Der Graf von Luxemburg

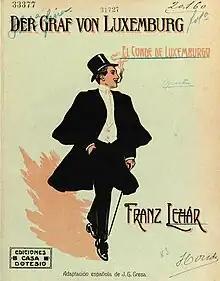
Cover of the vocal score for the Spanish version

"Der Graf von Luxemburg" premiered at the Theater an der Wien, Vienna, on 12 November 1909. Otto Storm played René, and Angèle was played by Annie von Ligety who was making her stage debut. It also proved to be the only role she would play—shortly thereafter she married a wealthy financier and retired from the stage. A great success, "Der Graf" initially ran for 299 performances. Lehár made various changes to the work over the ensuing years, and the version now preferred, with the first act divided into two scenes and a solo song added for Countess Kokozow in Act 3, originates from the production in Berlin at the Theater des Volkes on 4 March 1937.